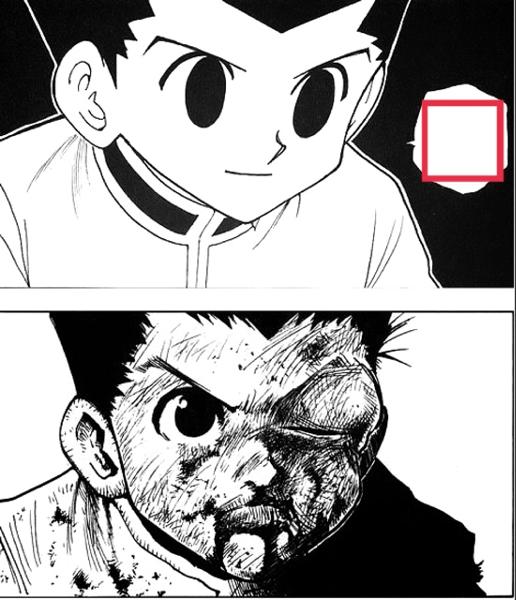
回答: たたいてかぶってじゃんけんぽん